Anne Murray

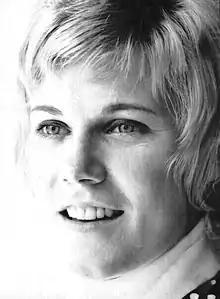
Murray in 1970

"What About Me," the lead single and title cut on Murray's debut album, was written by Scott McKenzie and was a sizable Canadian radio hit. The project covered songs by Joni Mitchell, Ken Tobias, and John Denver. After a year-long stint on Arc, Murray switched to Capitol Records in 1969 to record her second album, "This Way Is My Way", which was released that fall. It featured the single that launched her career, "Snowbird", which became a No. 1 hit in Canada. "Snowbird" became a surprise hit on the U.S. charts as well, reaching No. 8 on the "Billboard" Hot 100 in 1970. It was also the first of her eight No. 1 Adult Contemporary hits. "Snowbird" was the first Gold record ever given to a Canadian artist in the United States (RIAA certified Gold on November 16, 1970). As one of the most successful female artists at that time, she became in demand for several television appearances in Canada and the United States, eventually becoming a regular on the hit U.S. television series "The Glen Campbell Goodtime Hour".